Babul Ka Aangann Chootey Na

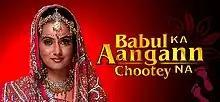

Babul Ka Aangann Chootey Na is an Indian television series which aired on Sony Entertainment Television India.